Multi-pitch climbing

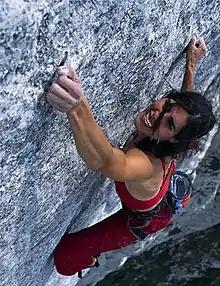
Josune Bereziartu on the multi-pitch sport climb "Yeah Man" 8b+ (300-metres, 9-pitches: 7a, 7b+, 7b+, 7c, 8a+, 8a/+, 8a, 8b+, 7a), north face of Grand Pfad, Switzerland.

While many of the techniques of single-pitch lead climbing are common to multi-pitch climbing, there are specific techniques that are important to be able to execute well to safely ascend a multi-pitch climbing route: